Season of Love (Singaporean TV series)

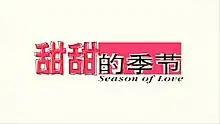
Title card

Season of Love is a 1998 Singaporean romantic drama series starring James Lye, Ivy Lee, Bernard Tan, Cynthia Koh and May Phua. It began production in September 1998 and was aired on Mediacorp Channel 8 in December 1998. A relatively small budget production with production costs of only about 4,000 per episode, "Season of Love" ranked among the top ten most viewed local drama series in 1998, attracting 730,000 viewers on average.